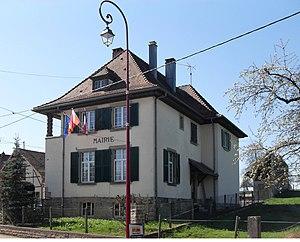
La mairie de Falkwiller
Falkwiller est une commune rurale de la couronne périurbaine de Mulhouse située dans le département du Haut-Rhin, en région Grand Est.